Alojzija Štebi

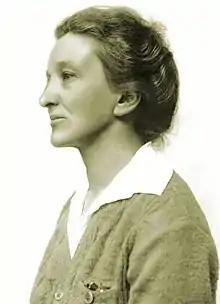

Alojzija Štebi (24 March 1883 – 9 August 1956) was a Slovene feminist, educator and politician. Beginning her career as a teacher, Štebi became involved in women's rights and moved into politics and journalism. Addressing the lack of civic, political and social equality and she used her writing and political stances to advance an equal society. Though supportive of a united Yugoslavia, she was cautious about losing rights that the various states had if they joined. She founded the Feminist Alliance of the Kingdom of Serbs, Croats and Slovenes to unite women in the newly formed state to advocate for equal pay, civil marriage, protections for children and a social safety net for workers.